Portable Aqua Unit for Lifesaving

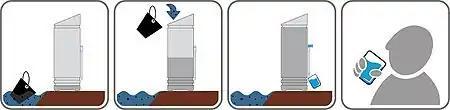

The filter only needs water (e.g. from wells or rivers), to function. There are neither chemicals nor energy nor trained personnel required. The entire operation is shown in four pictograms, so that it can be operated without any prior knowledge, as a test with different population groups in India has shown.